National Trust for Historic Preservation

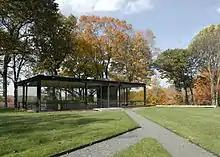
The portfolio of National Trust sites has expanded to include Philip Johnson's Glass House in New Canaan, Connecticut

The National Trust and the National Council existed side by side for several years until the need to merge resources compelled the executive committee to integrate the two entities. In 1952, the boards of both organizations approved a merger of the Council into the National Trust. The merger was effective the following year and was completed by 1956. The National Trust became a membership organization and assumed all other functions of the National Council.